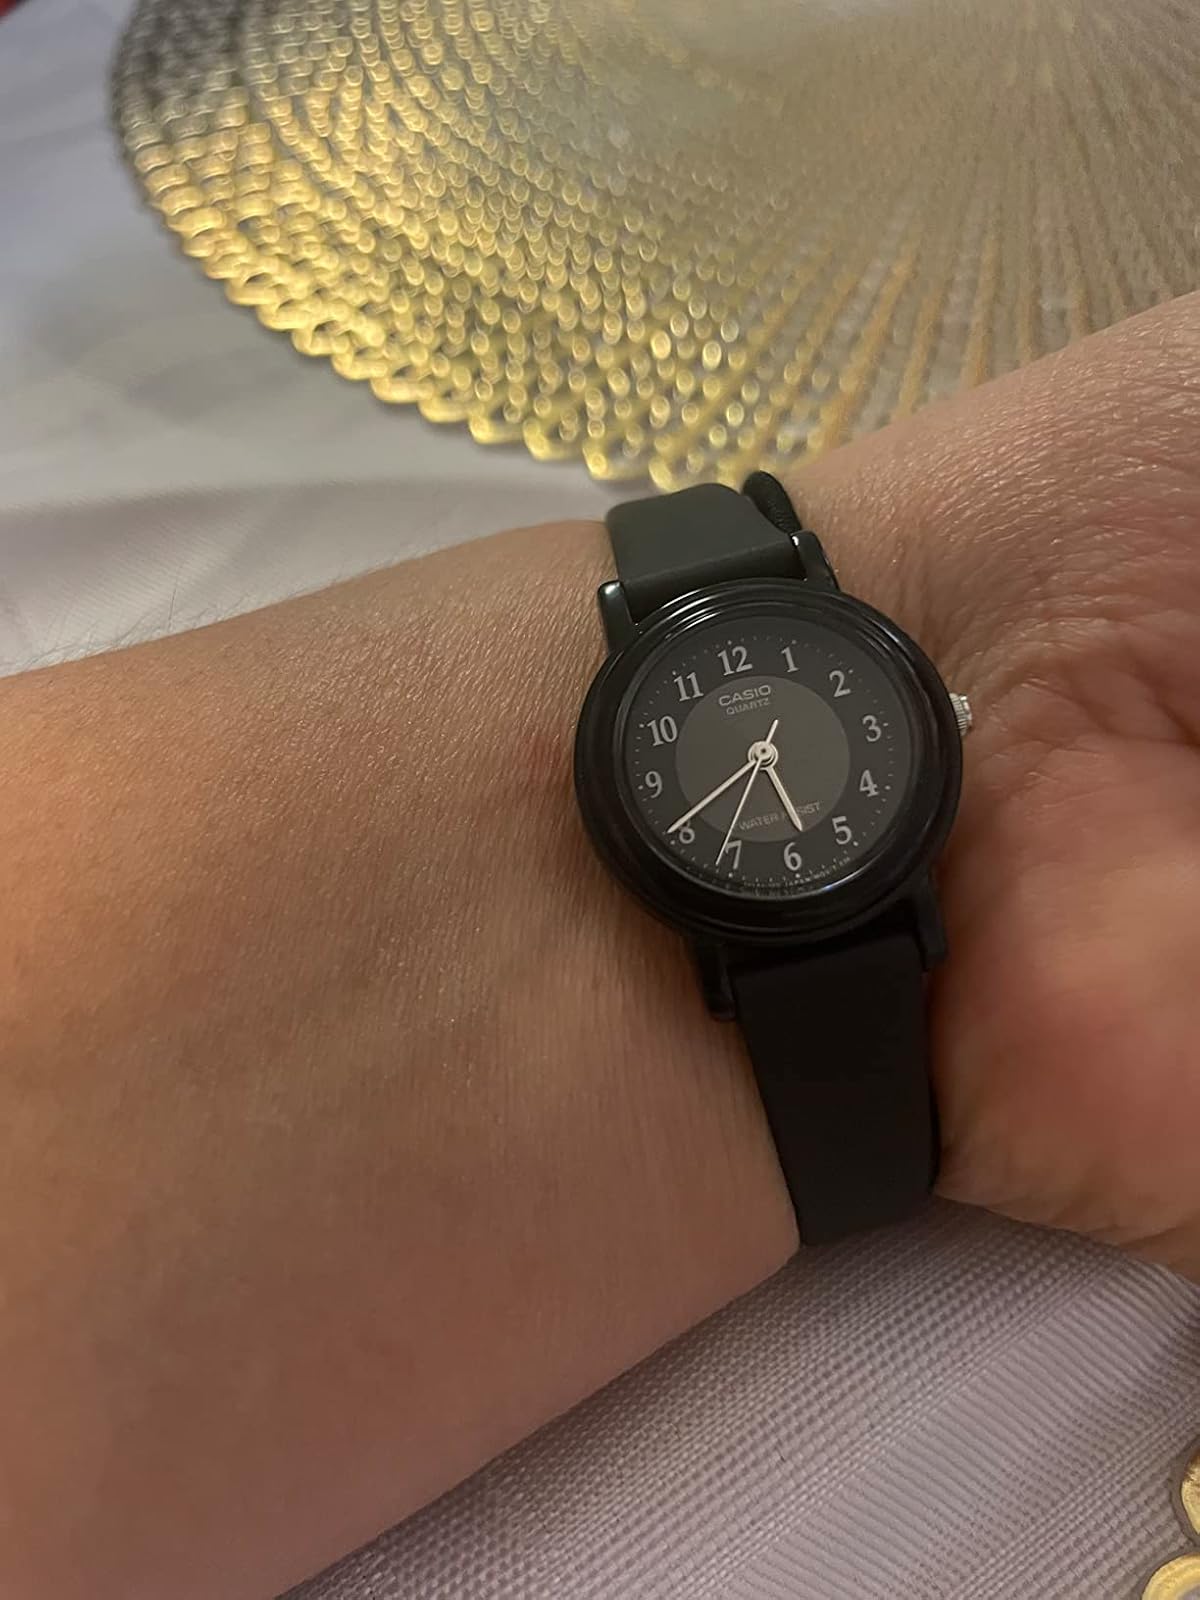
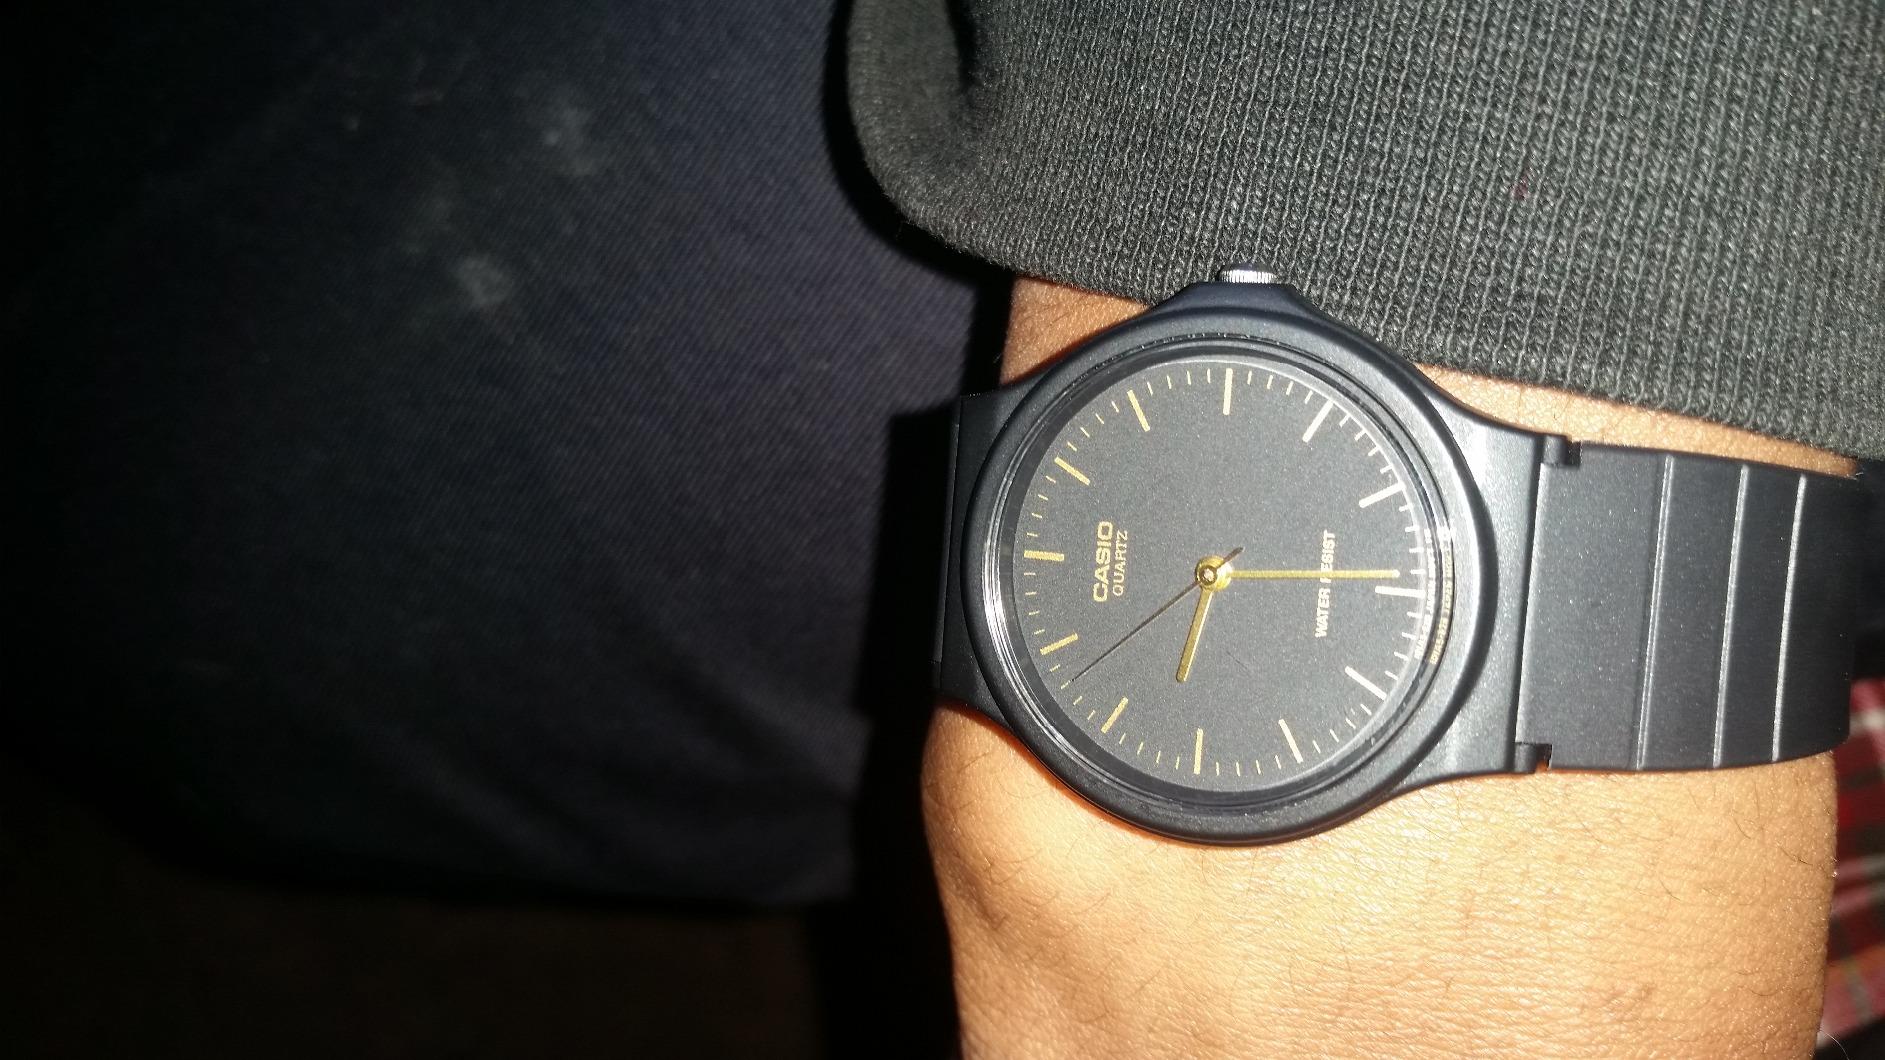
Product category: accessories_watch
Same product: no